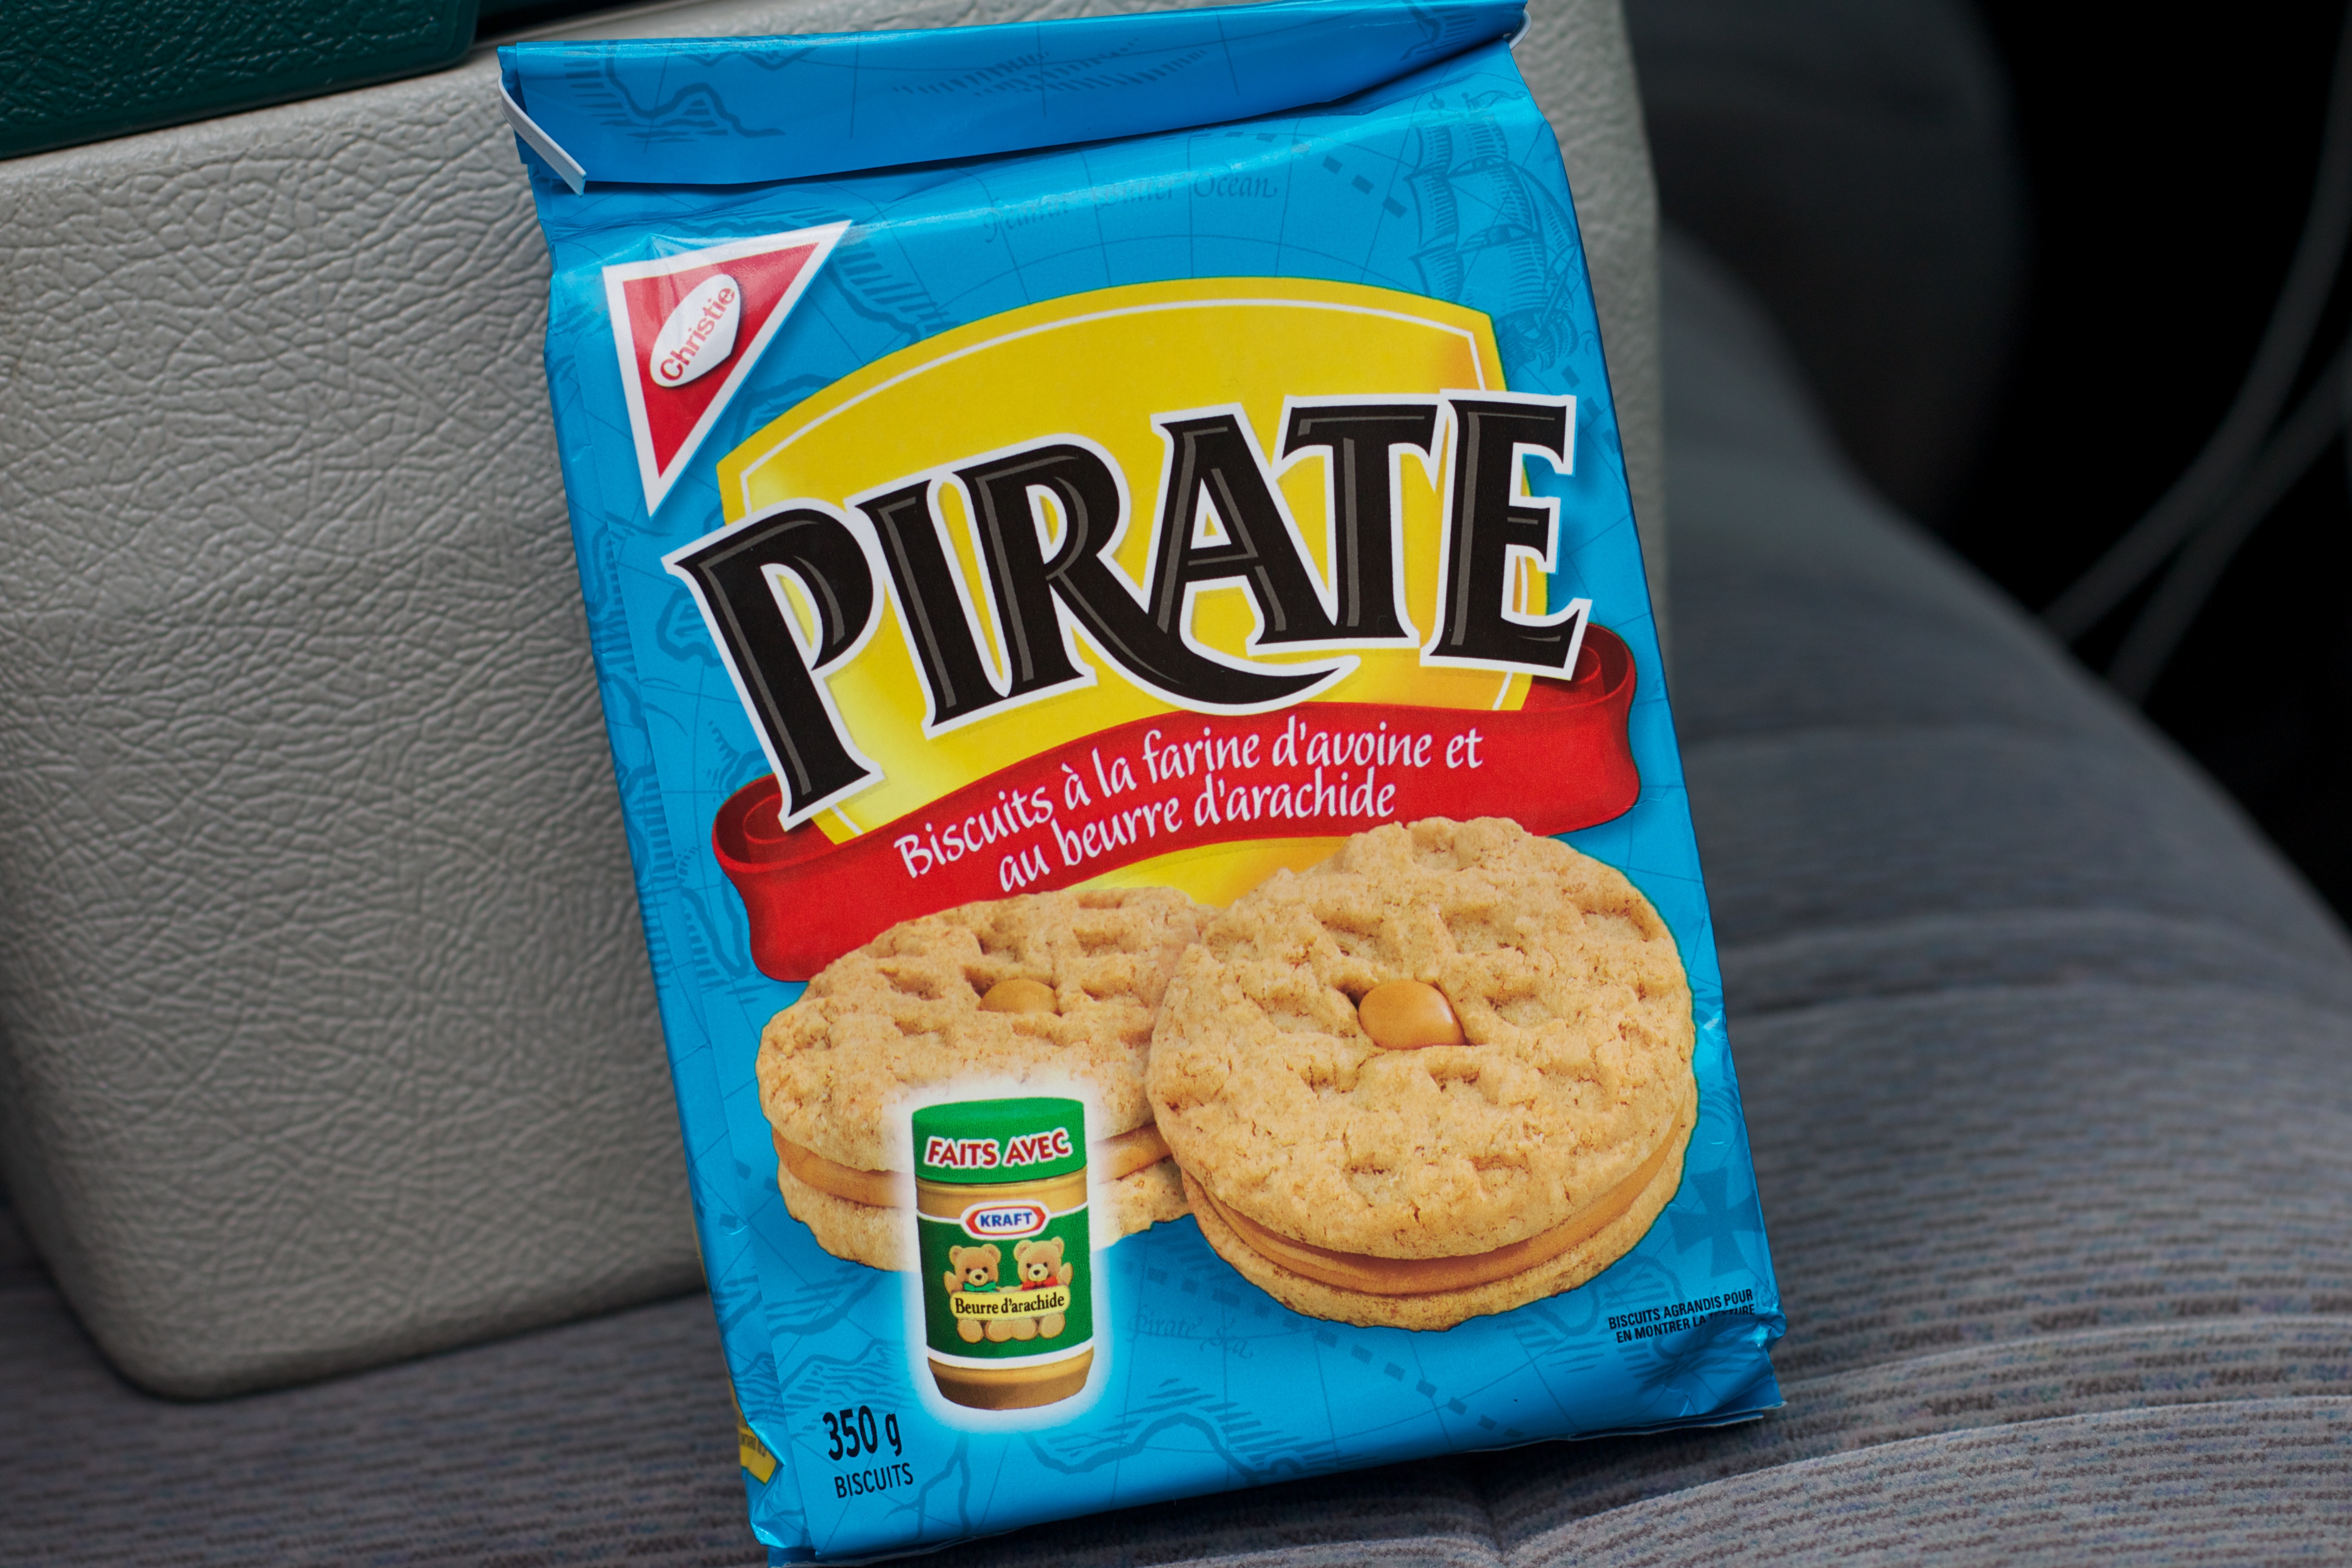
dish, meal, food, breakfast, vegetarian food, odyssey, hurleylounge, baked goods, flavor, junk food, snack food, cookies and crackers, tortilla chip